LRRN3

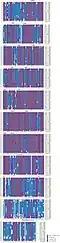
The multiple sequence alignment shows the highly conserved regions of the LRRN3 protein.

The LRRN3 gene has been shown to be extremely highly conserved. There are 21 orthologs and homologs for this gene going back to zebra fish. This gene has not been found in any invertebrates or plant species. A multiple sequence alignment has shown this very high conservation of the LRRN3 gene among many different species. All 12 of the leucine-rich repeats, along with the LRRNT and the LRR_RI regions, are highly conserved in all vertebrates for which orthologs of this protein have been obtained. The Ig and FN3 domains also show high conservation in all of the orthologous sequences for mammals and birds, but are not as highly conserved for the rest of the homologous sequences. The high conservation of the leucine-rich repeats, the Ig domain, and the FN3 domain show that these regions must be of importance to the functionality of the LRRN3 gene.